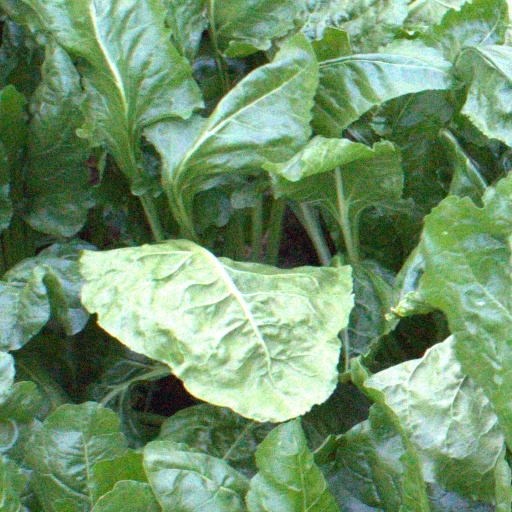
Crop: sugar beet